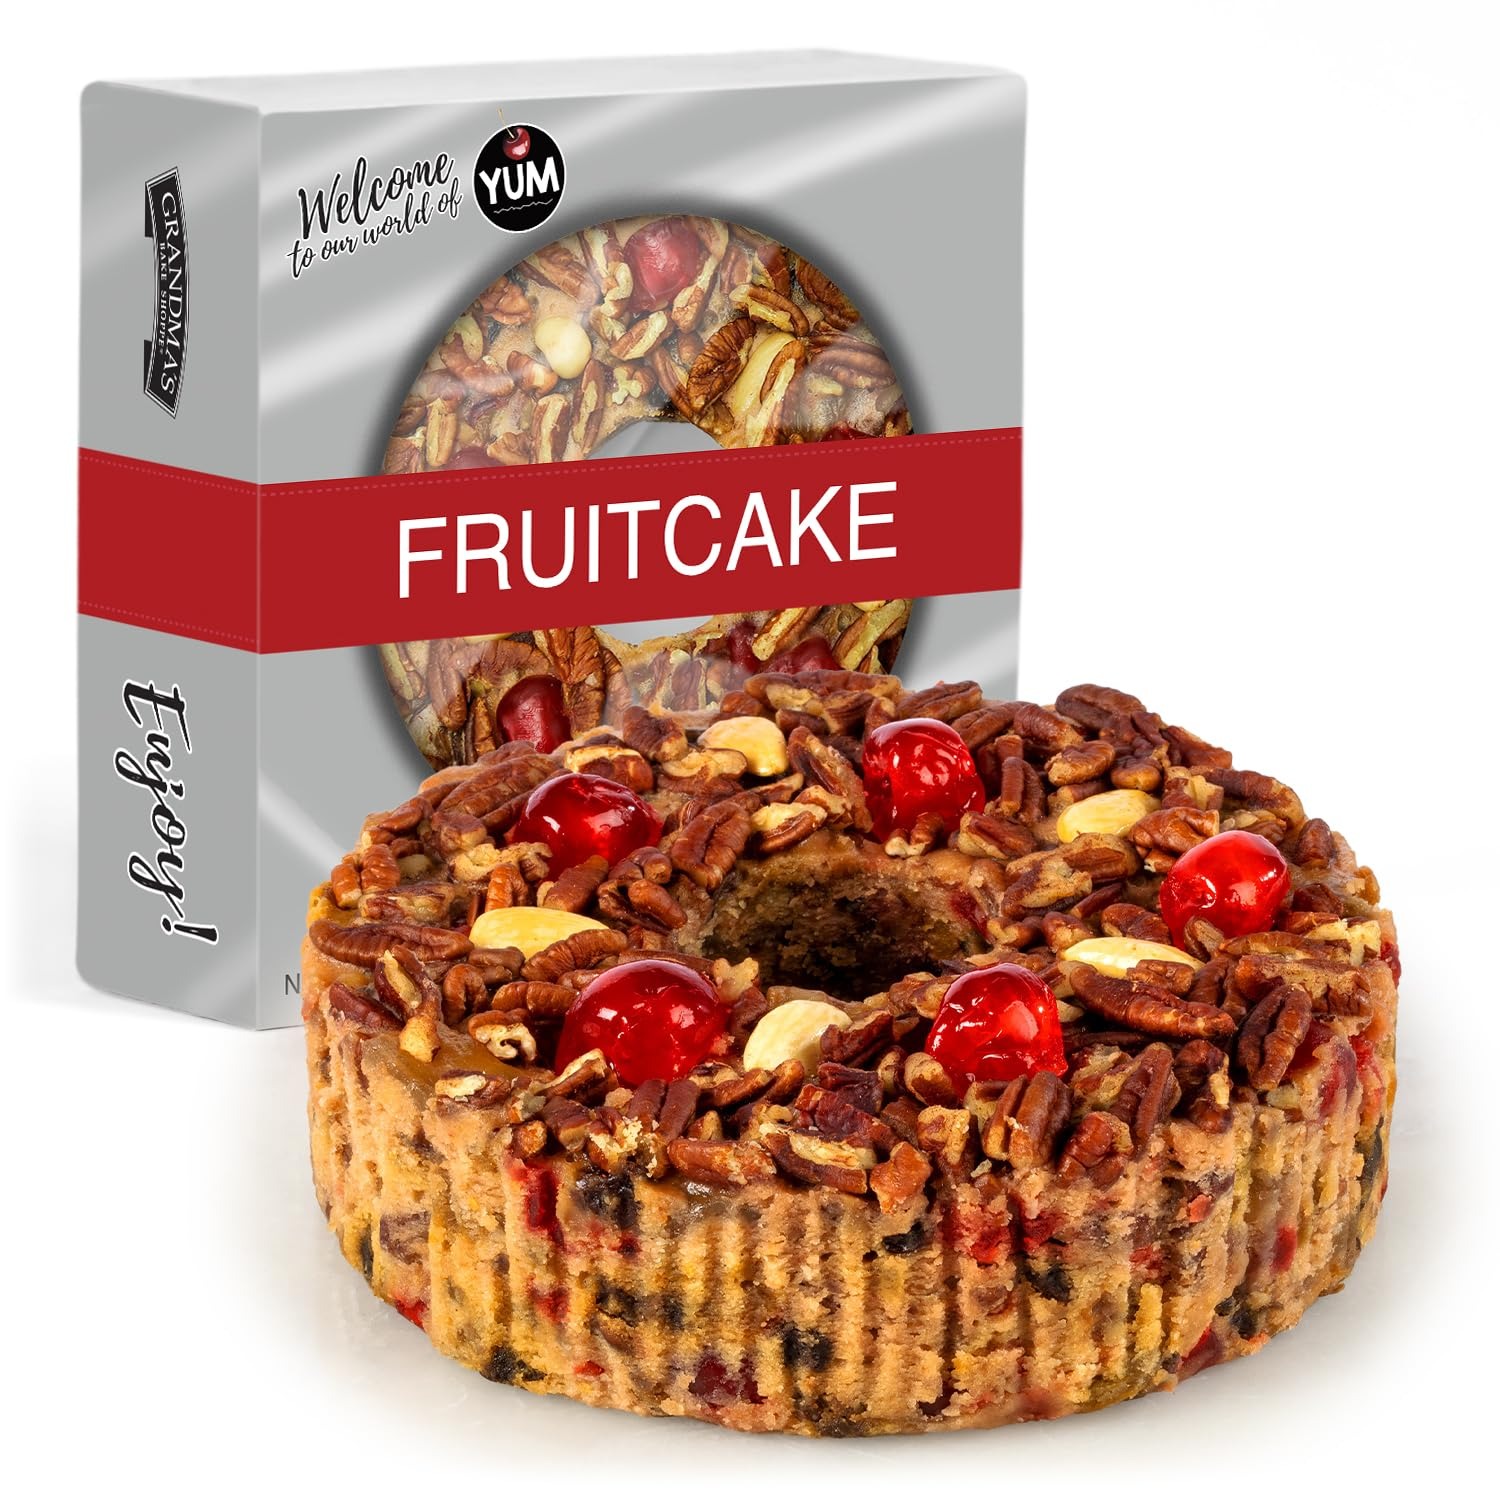
Item Name: Beatrice Bakery Co. Original Fruitcake, Grandma's Old Fashioned Fruit and Nut Freshly Made, Brandy, Bourbon and Rum Fruitcake, Est. 1917 (32 oz Box)
Bullet Point 1: KING OF CAKES: Grandma's delicious old fashioned fruitcake with rum flavor is sure to make your next sunday brunch, or holiday gathering a hit! Save time and let Beatrice Bakery Co. do the baking for you! When guests want something sweet, you can not go wrong slicing up a piece of our rum flavored fruit cake. Made special with rich butter, plump cherries, candied pineapple, walnuts and pecans.
Bullet Point 2: BEATRICE BAKERY CO: Beatrice Bakery Company bakes the best fruit cake and dessert items in the world. We bake a variety of artisan cakes, dessert liqueur cakes, breakfast breads, and coffee cakes. Our traditional take on these items demonstrates our commitment to baking handmade fruit cake with only the finest ingredients.
Bullet Point 3: TOP QUALITY INGREDIENTS: Our recipes date back to 1917 and have been a beloved tradition ever since. In addition to out of this world flavor, we promise to maintain quality and care in our products. America's most beloved brand of fruitcake, Beatrice Bakery Co. promises to deliver top quality fresh ingredients.
Bullet Point 4: PUT A SMILE ON EVERY FACE: Hand decorated and packed with the finest ingredients, you do not have to wait until 5pm to enjoy this special Boozy anytime fruitcake! Made using a traditional recipe, it is a rtreat that leaves everyone wanting more! These nostalgic cakes are perfect not only during the holidays, but year round!
Bullet Point 5: BOOZY TREAT: Mellowed with 80 proof bourbon, 80 proof dark rum and 80 proof brandy to create a perfectly moist fruit cake. This nutty blend will have you thinking of a cozy date nights and drinks that warm you up while you enjoy!
Product Description: KING OF CAKES: Grandma's delicious old fashioned fruitcake with rum flavor is sure to make your next sunday brunch, or holiday gathering a hit! Save time and let Beatrice Bakery Co. do the baking for you! When guests want something sweet, you can not go wrong slicing up a piece of our rum flavored fruit cake. Made special with rich butter, plump cherries, candied pineapple, walnuts and pecans.
Value: 31.75
Unit: Ounce

Price: 29.99